Gustaf Wasa

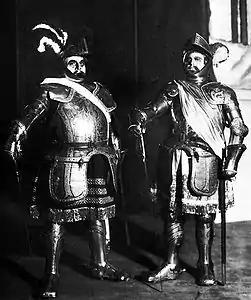
Emile Steinem as Kristan II and David Stockman as Gustav Eriksson in a production of Gustaf Wasa

Gustaf Wasa is an opera in three acts with music by Johann Gottlieb Naumann. The work uses a Swedish-language libretto by Johan Henrik Kellgren that is based on a draft crafted by King Gustavus III of Sweden. The plot of the opera details the events of the Swedish War of Liberation. It premiered at the Royal Swedish Opera (RSO) on 19 January 1786. The RSO made a recording of the opera which was released on Virgin Classics in 1996.